Kazuhiro Soda

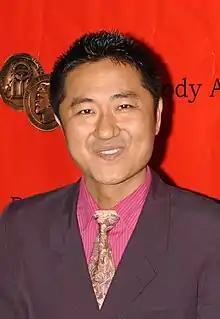
Soda at the 68th Annual Peabody Awards

is a Japanese documentary filmmaker and author based in New York City. He is known for his observational method of documentary filmmaking.